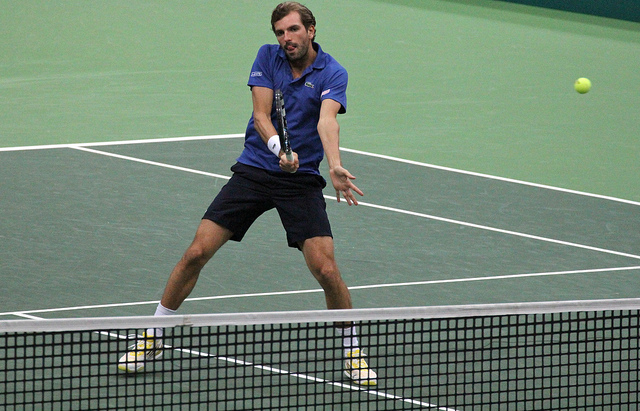
một người đàn ông đang xoay người để đánh quả bóng tennis